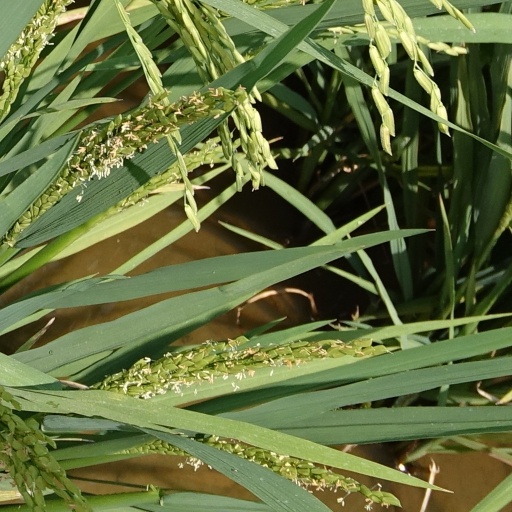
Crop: rice